The Ladies Auxiliary of the International Union of Mine Mill and Smelter Workers

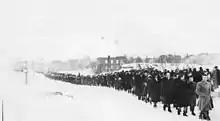
2 mile long picket of women and children in the 1941 Kirkland Lake strike

The image of the woman standing behind her man and his job became a sentimental theme in union literature. As Strom's archival research shows, the Congress Industrial Organization members thought